Movia (transit agency)

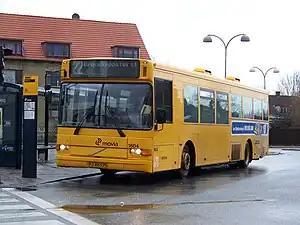
Arriva Volvo bus as Movia route 22 toward Brøndbyøster station. Here seen at Hvidovre station.

Trafikselskabet Movia is the public transport agency that is responsible for buses and certain local railways in Copenhagen and the part of Denmark east of the Great Belt. Its remit covers the regions Sjælland and Hovedstaden, except for Bornholm. The company is owned by the two regions and by the 45 municipalities it services, excluding Bornholm.